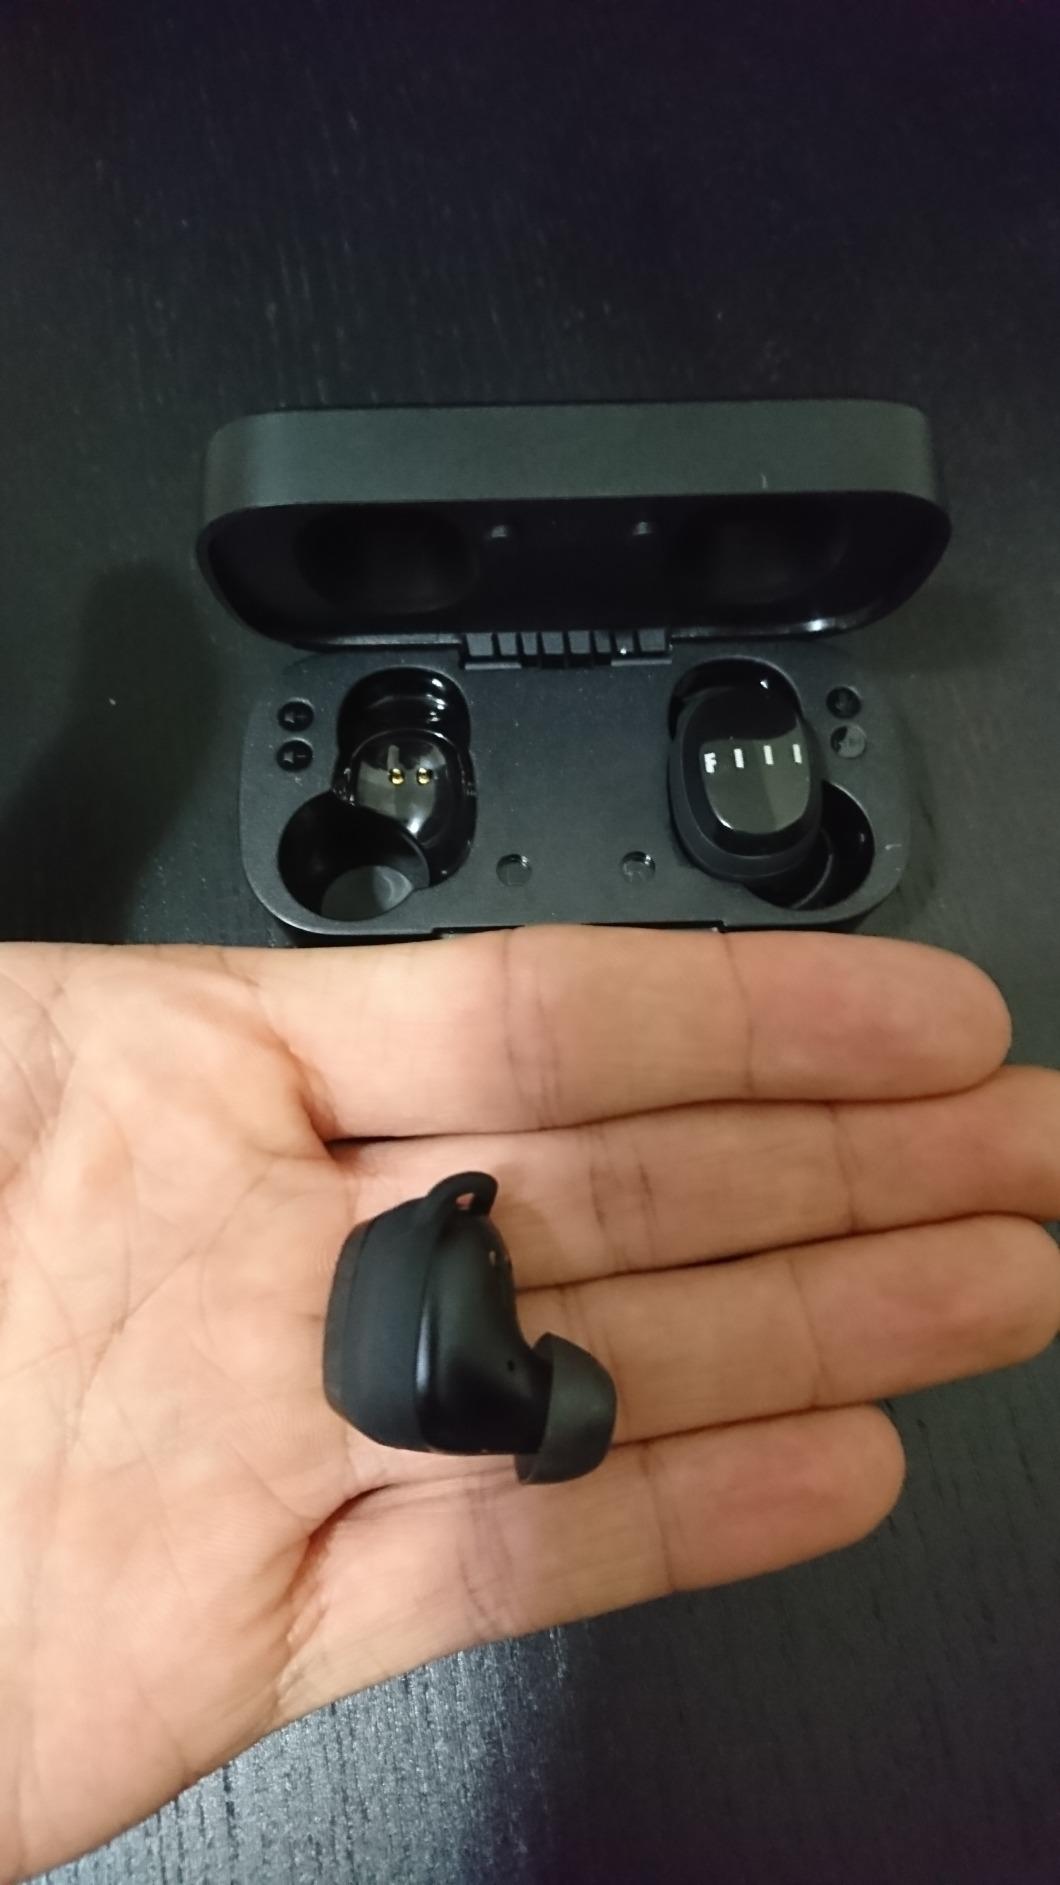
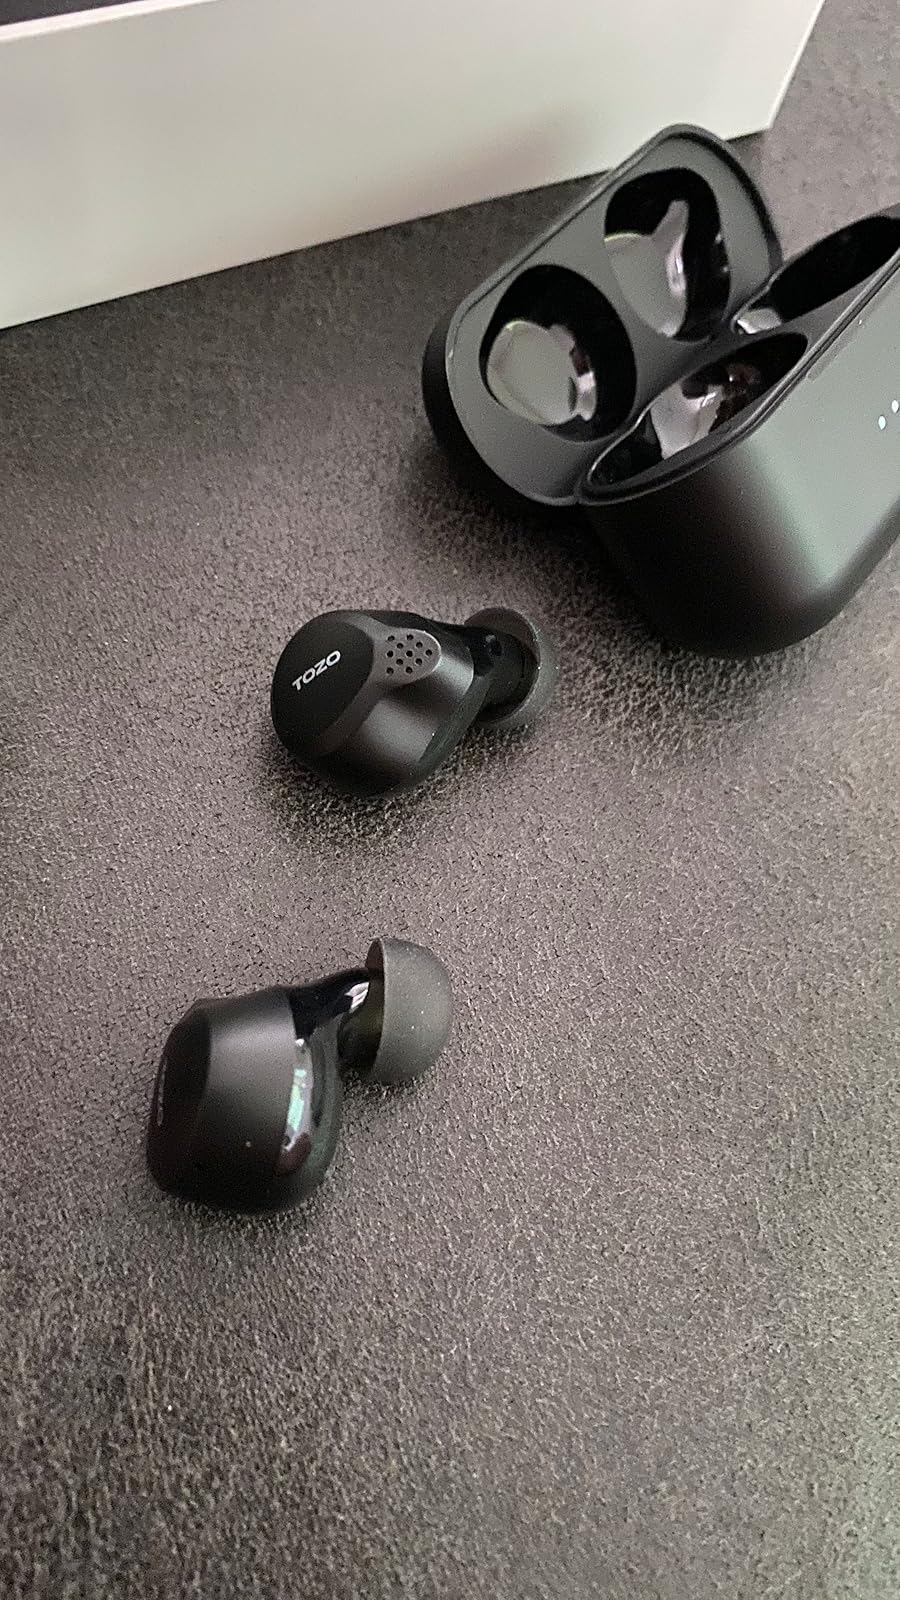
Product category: earbuds
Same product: no